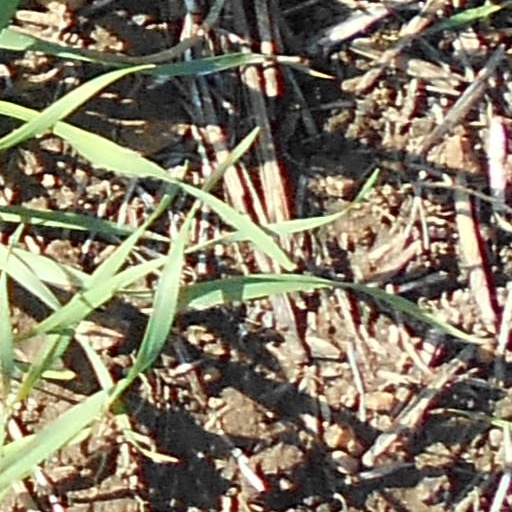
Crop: wheat